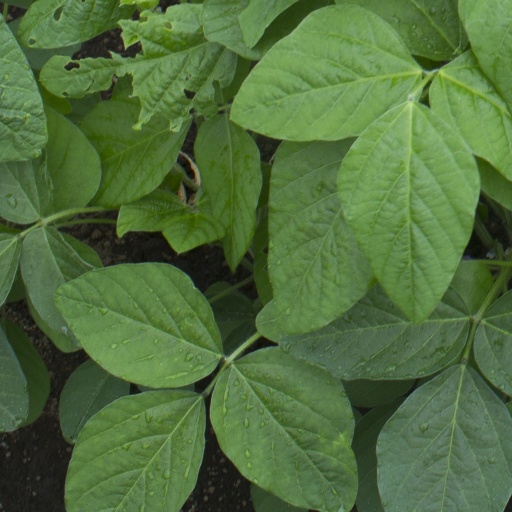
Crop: soybean